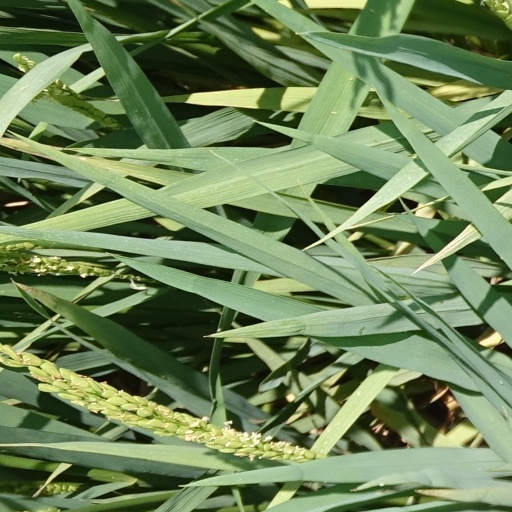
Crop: rice